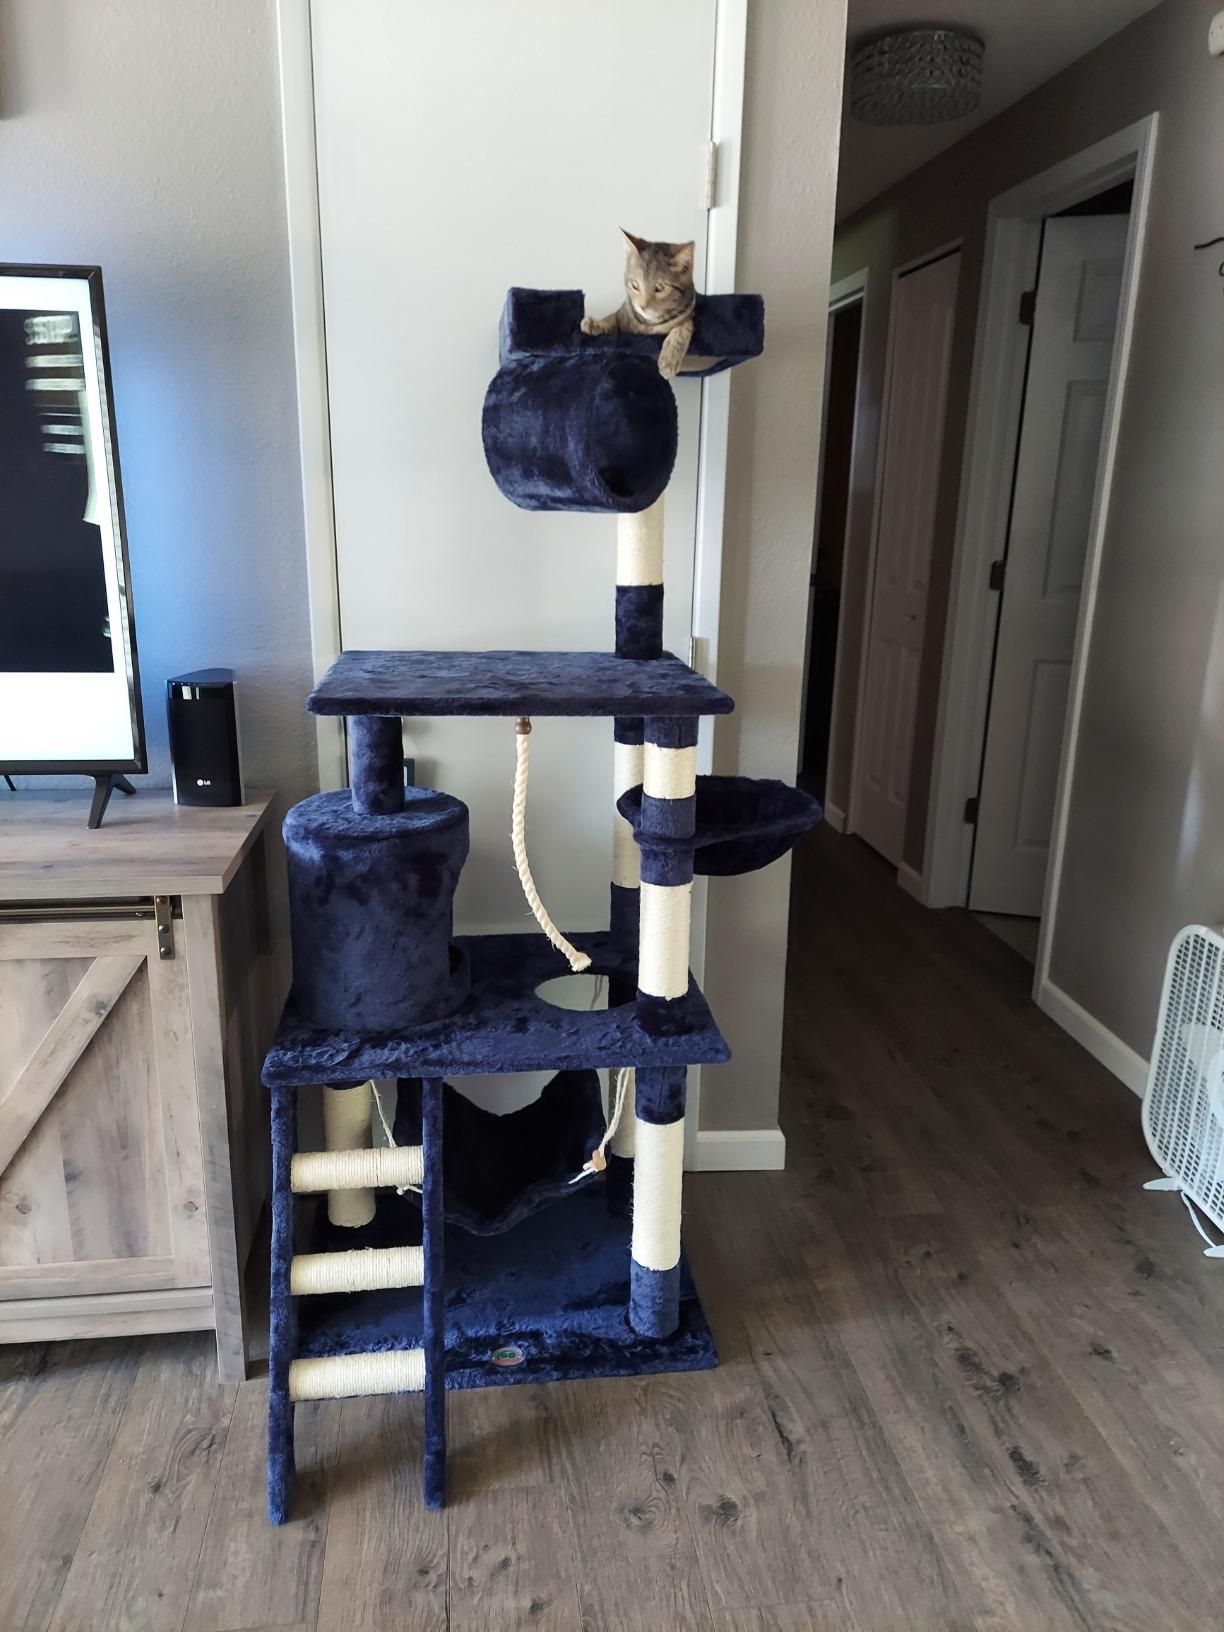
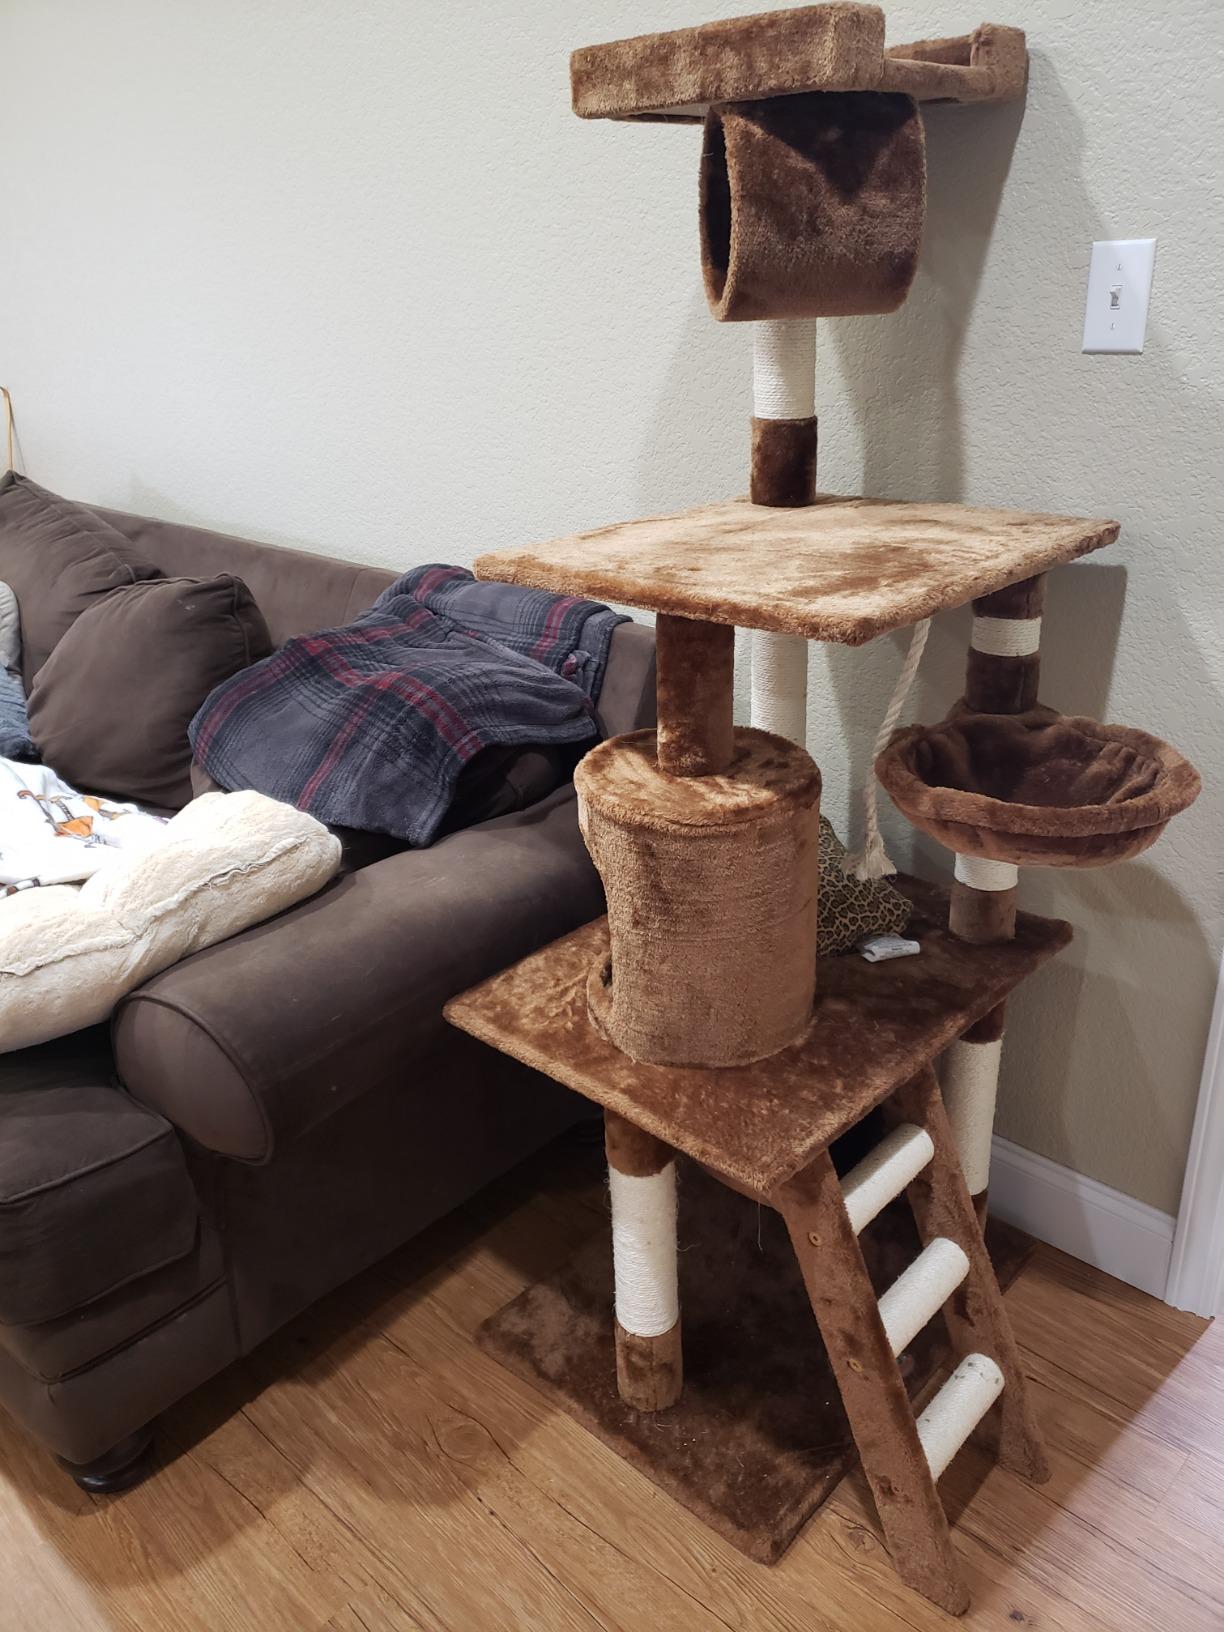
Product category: items_cat tree
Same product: no